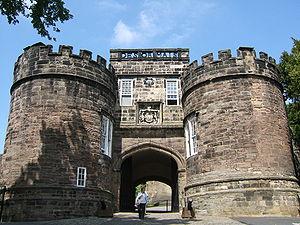
Cette liste des musées du North Yorkshire, Angleterre contient des musées qui sont définis dans ce contexte comme des institutions qui recueillent et soignent des objets d'intérêt culturel, artistique, scientifique ou historique. leurs collections ou expositions connexes disponibles pour la consultation publique. Sont également inclus les galeries d'art à but non lucratif et les galeries d'art universitaires. Les musées virtuels ne sont pas inclus.